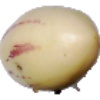
Label: pepino